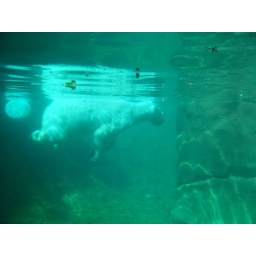
Polar bear in blue